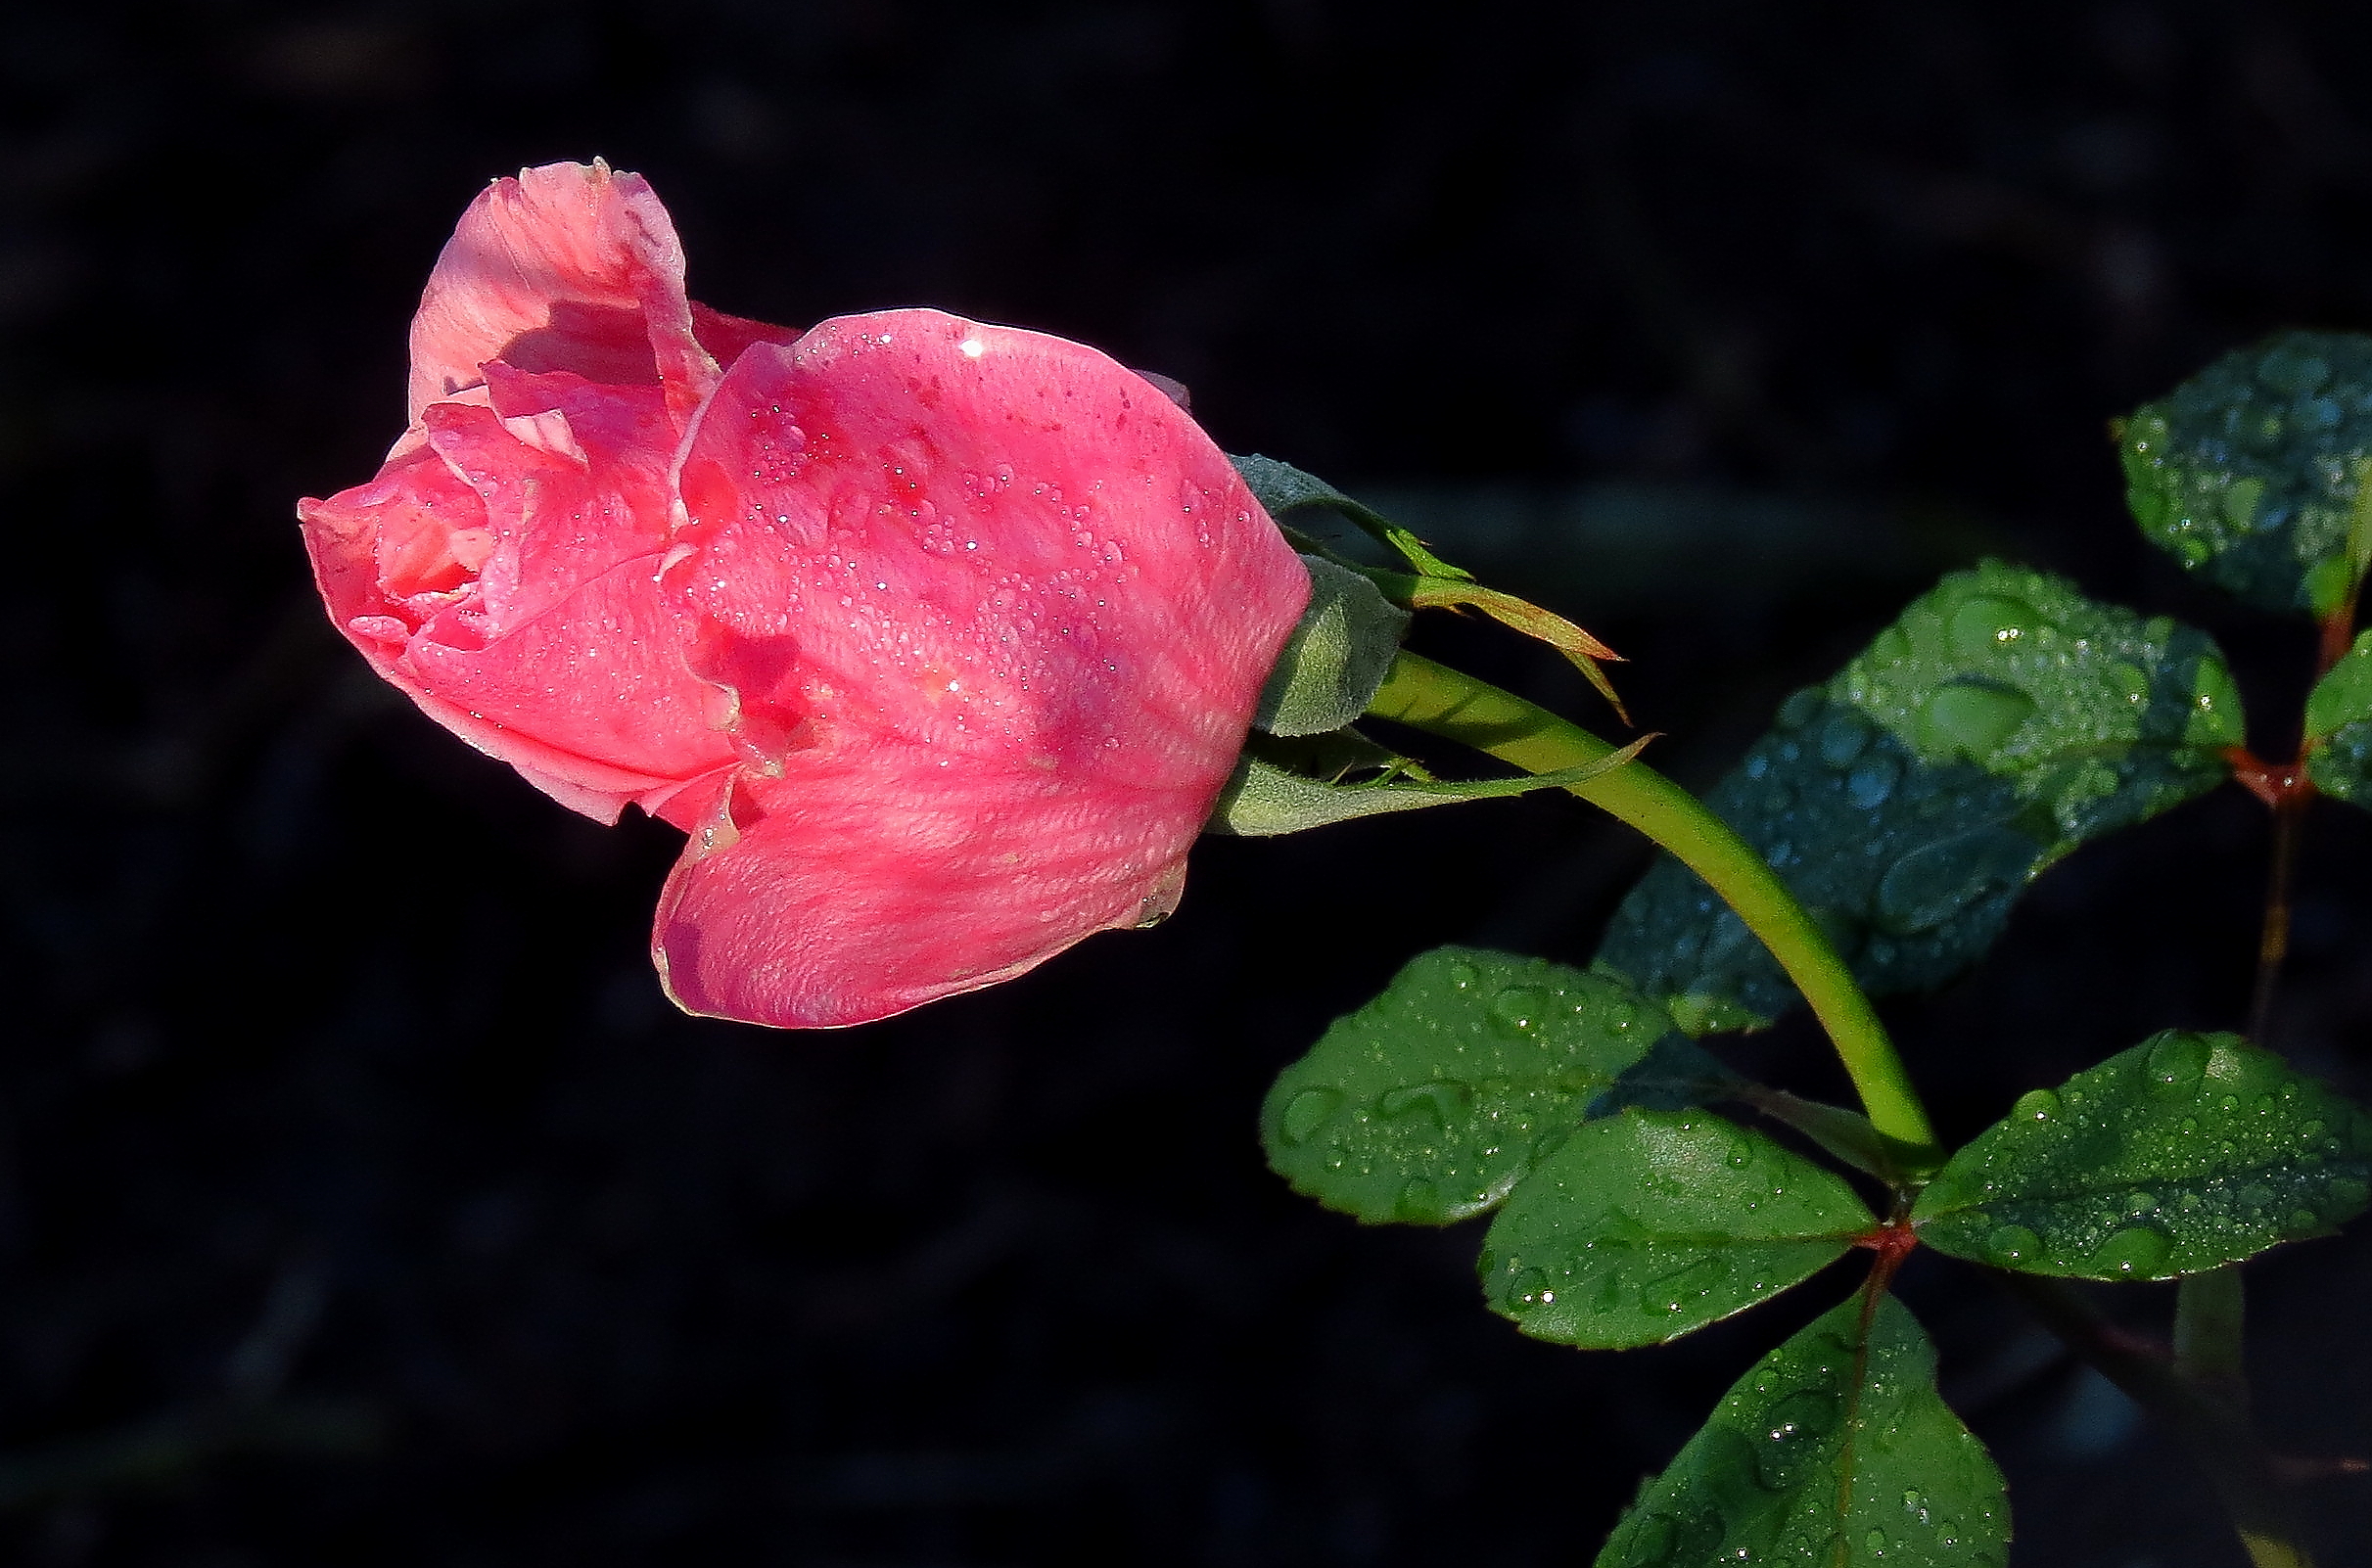
nature, blossom, plant, leaf, flower, petal, rose, green, botany, flora, flowers, close up, shrub, naturaleza, flores, bud, macro photography, flowering plant, garden roses, rose family, plant stem, land plant